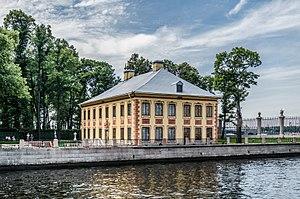
Le Palais d'Été, est un bâtiment historique situé le long de la Fontanka, à Saint-Pétersbourg. Il a été édifié pour Pierre le Grand entre 1710 et 1714. C'est un bâtiment modeste, d'un seul étage, construit sur les plans de Domenico Trezzini, l'architecte de Pierre le Grand.